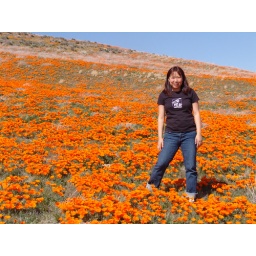
My asian flower in a field of poppies!